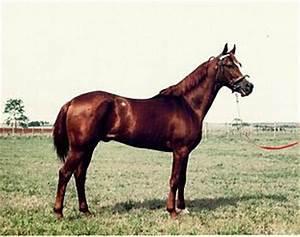
horse